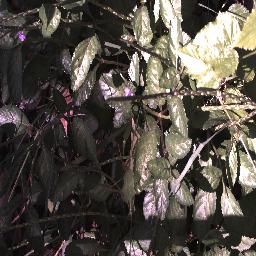
Label: snake_weed